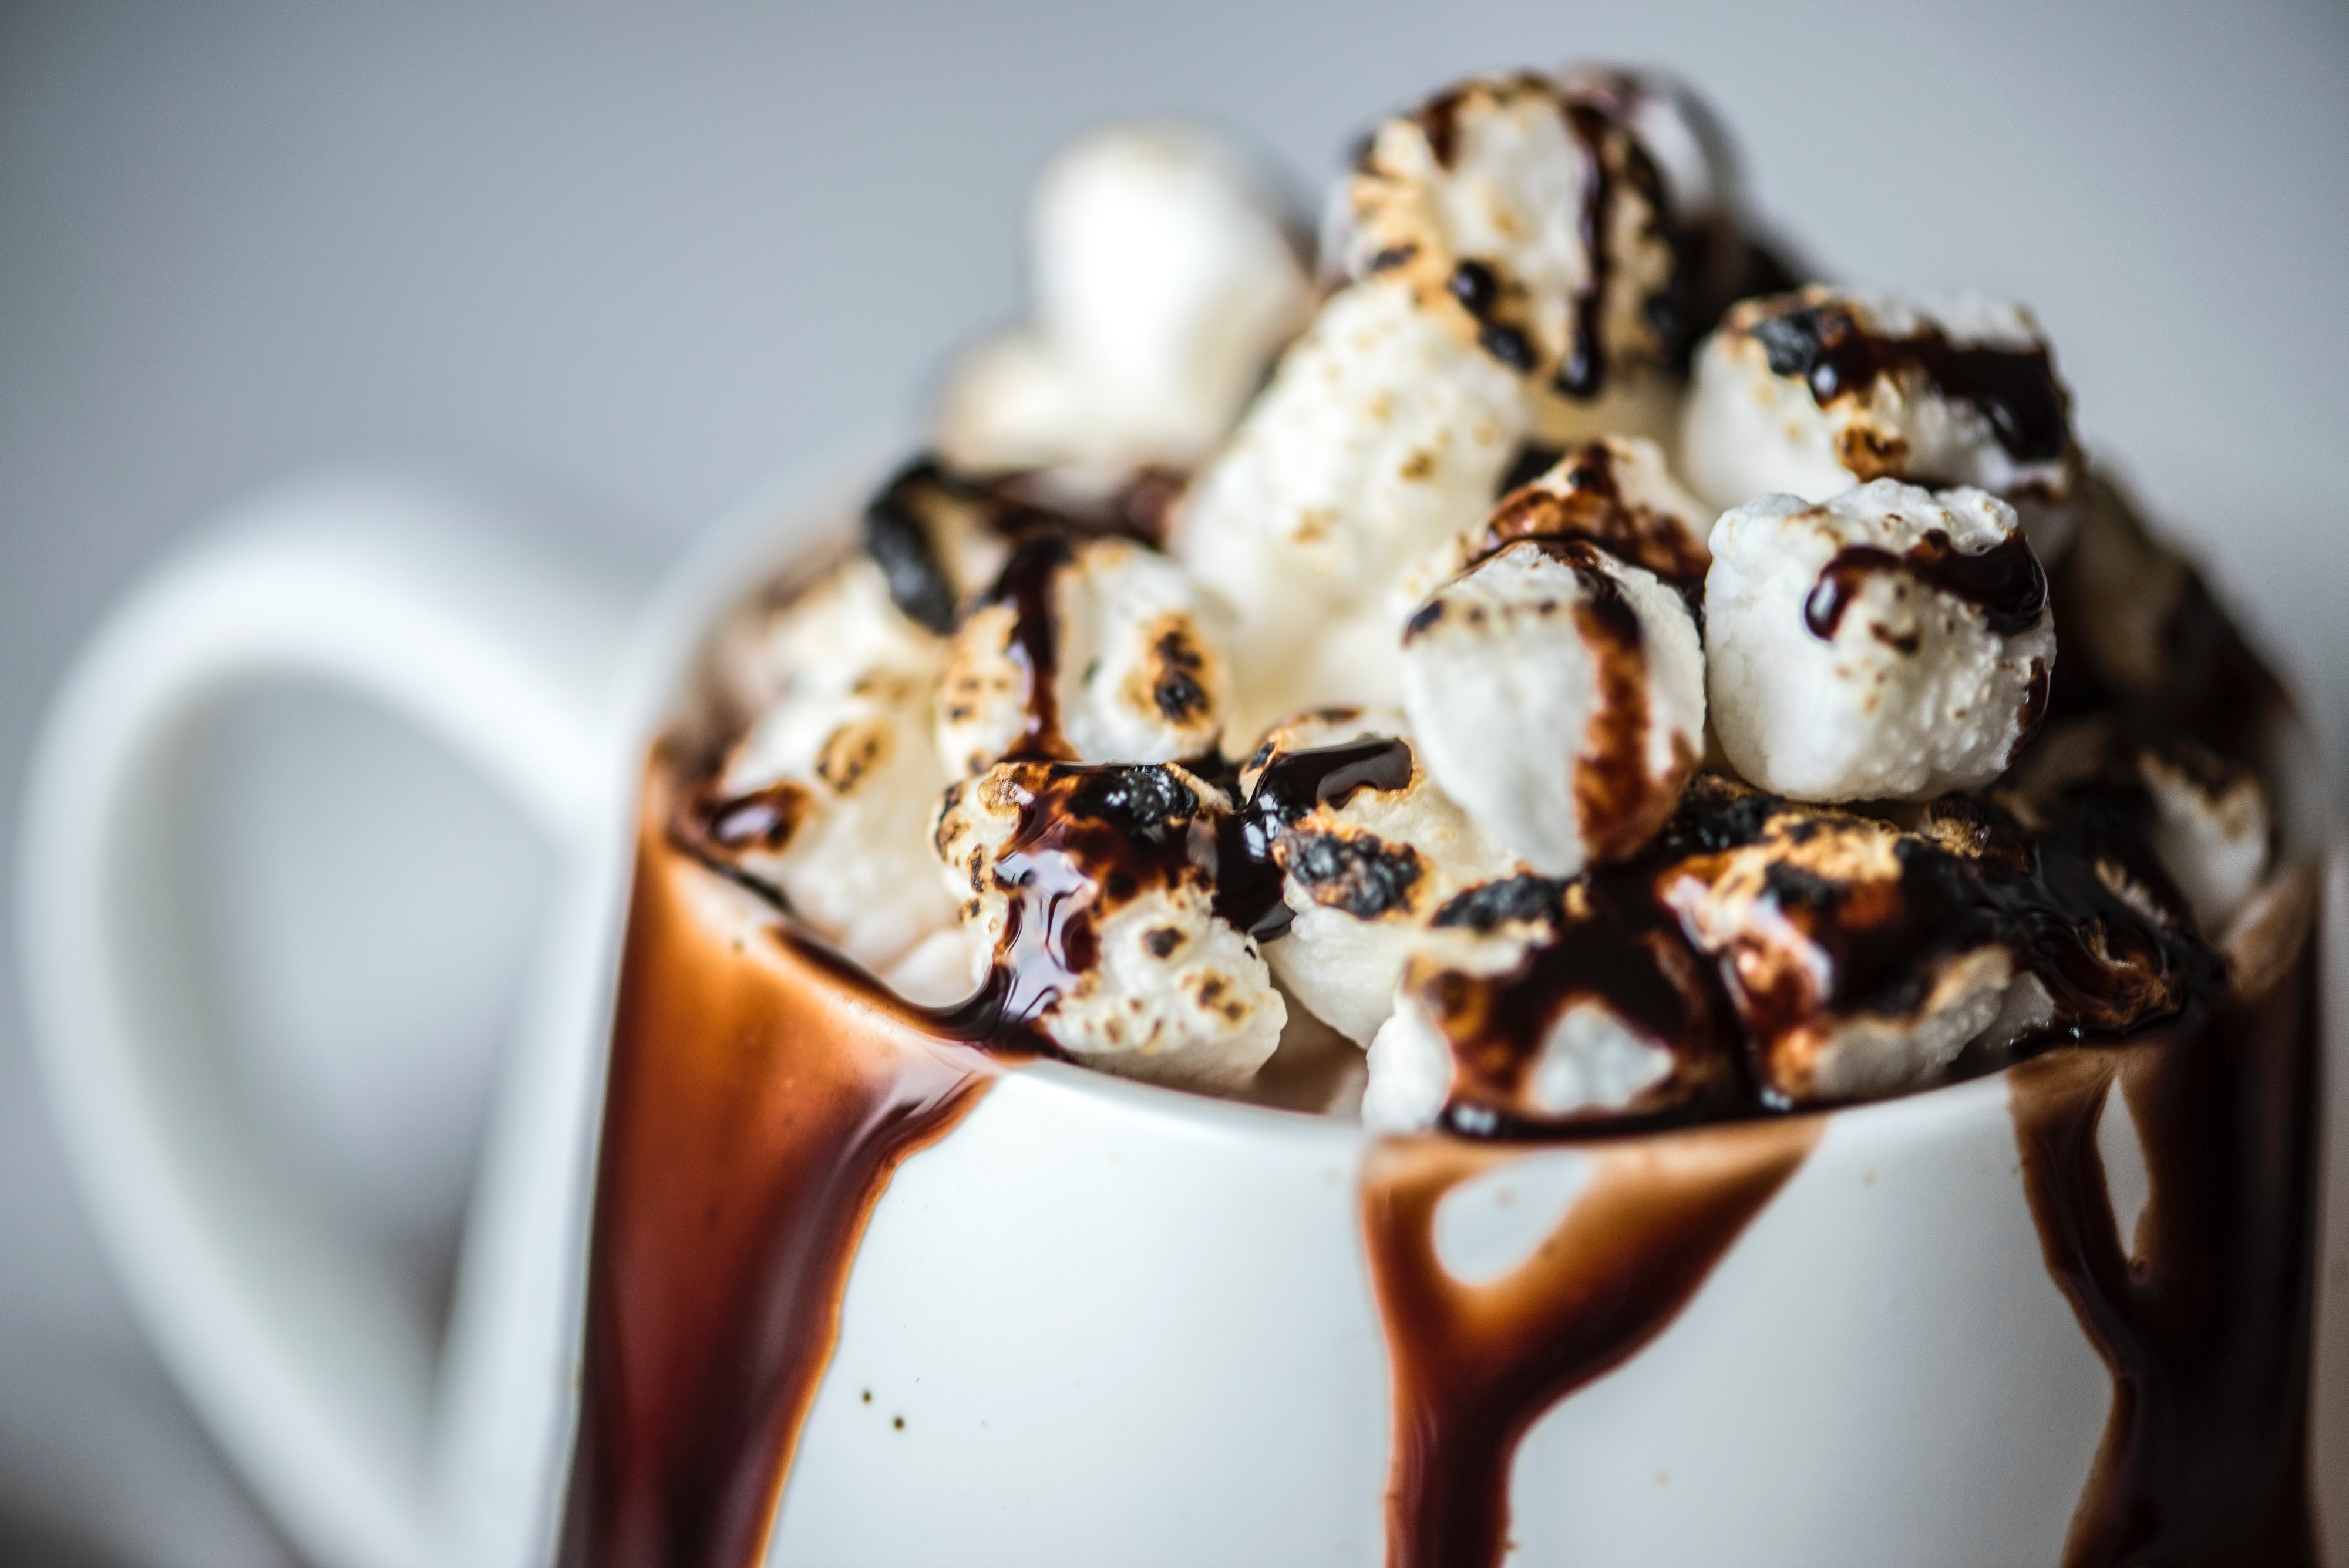
food, sundae, whipped cream, cuisine, dish, frozen dessert, ingredient, cream, ice cream, chocolate syrup, dessert, hot chocolate, affogato, chocolate, dairy, dame blanche, frozen yogurt, gelato, non alcoholic beverage, pudding, mocaccino, drink, milkshake, coffee, frapp coffee, marshmallow, chocolate pudding